Beechcraft MQM-61 Cardinal

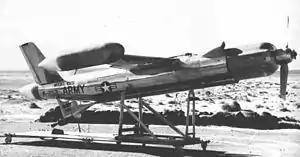

The MQM-61 Cardinal is a target drone designed and built by Beechcraft.